Windsor Mills Christ Church Episcopal

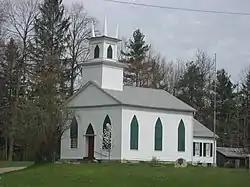
Front and southern side

Windsor Mills Christ Church Episcopal is a historic former church building in Windsor Township, Ashtabula County, Ohio, United States. Built in the 1830s, it features a distinctive combination of two different architectural styles, and it has been named a historic site.